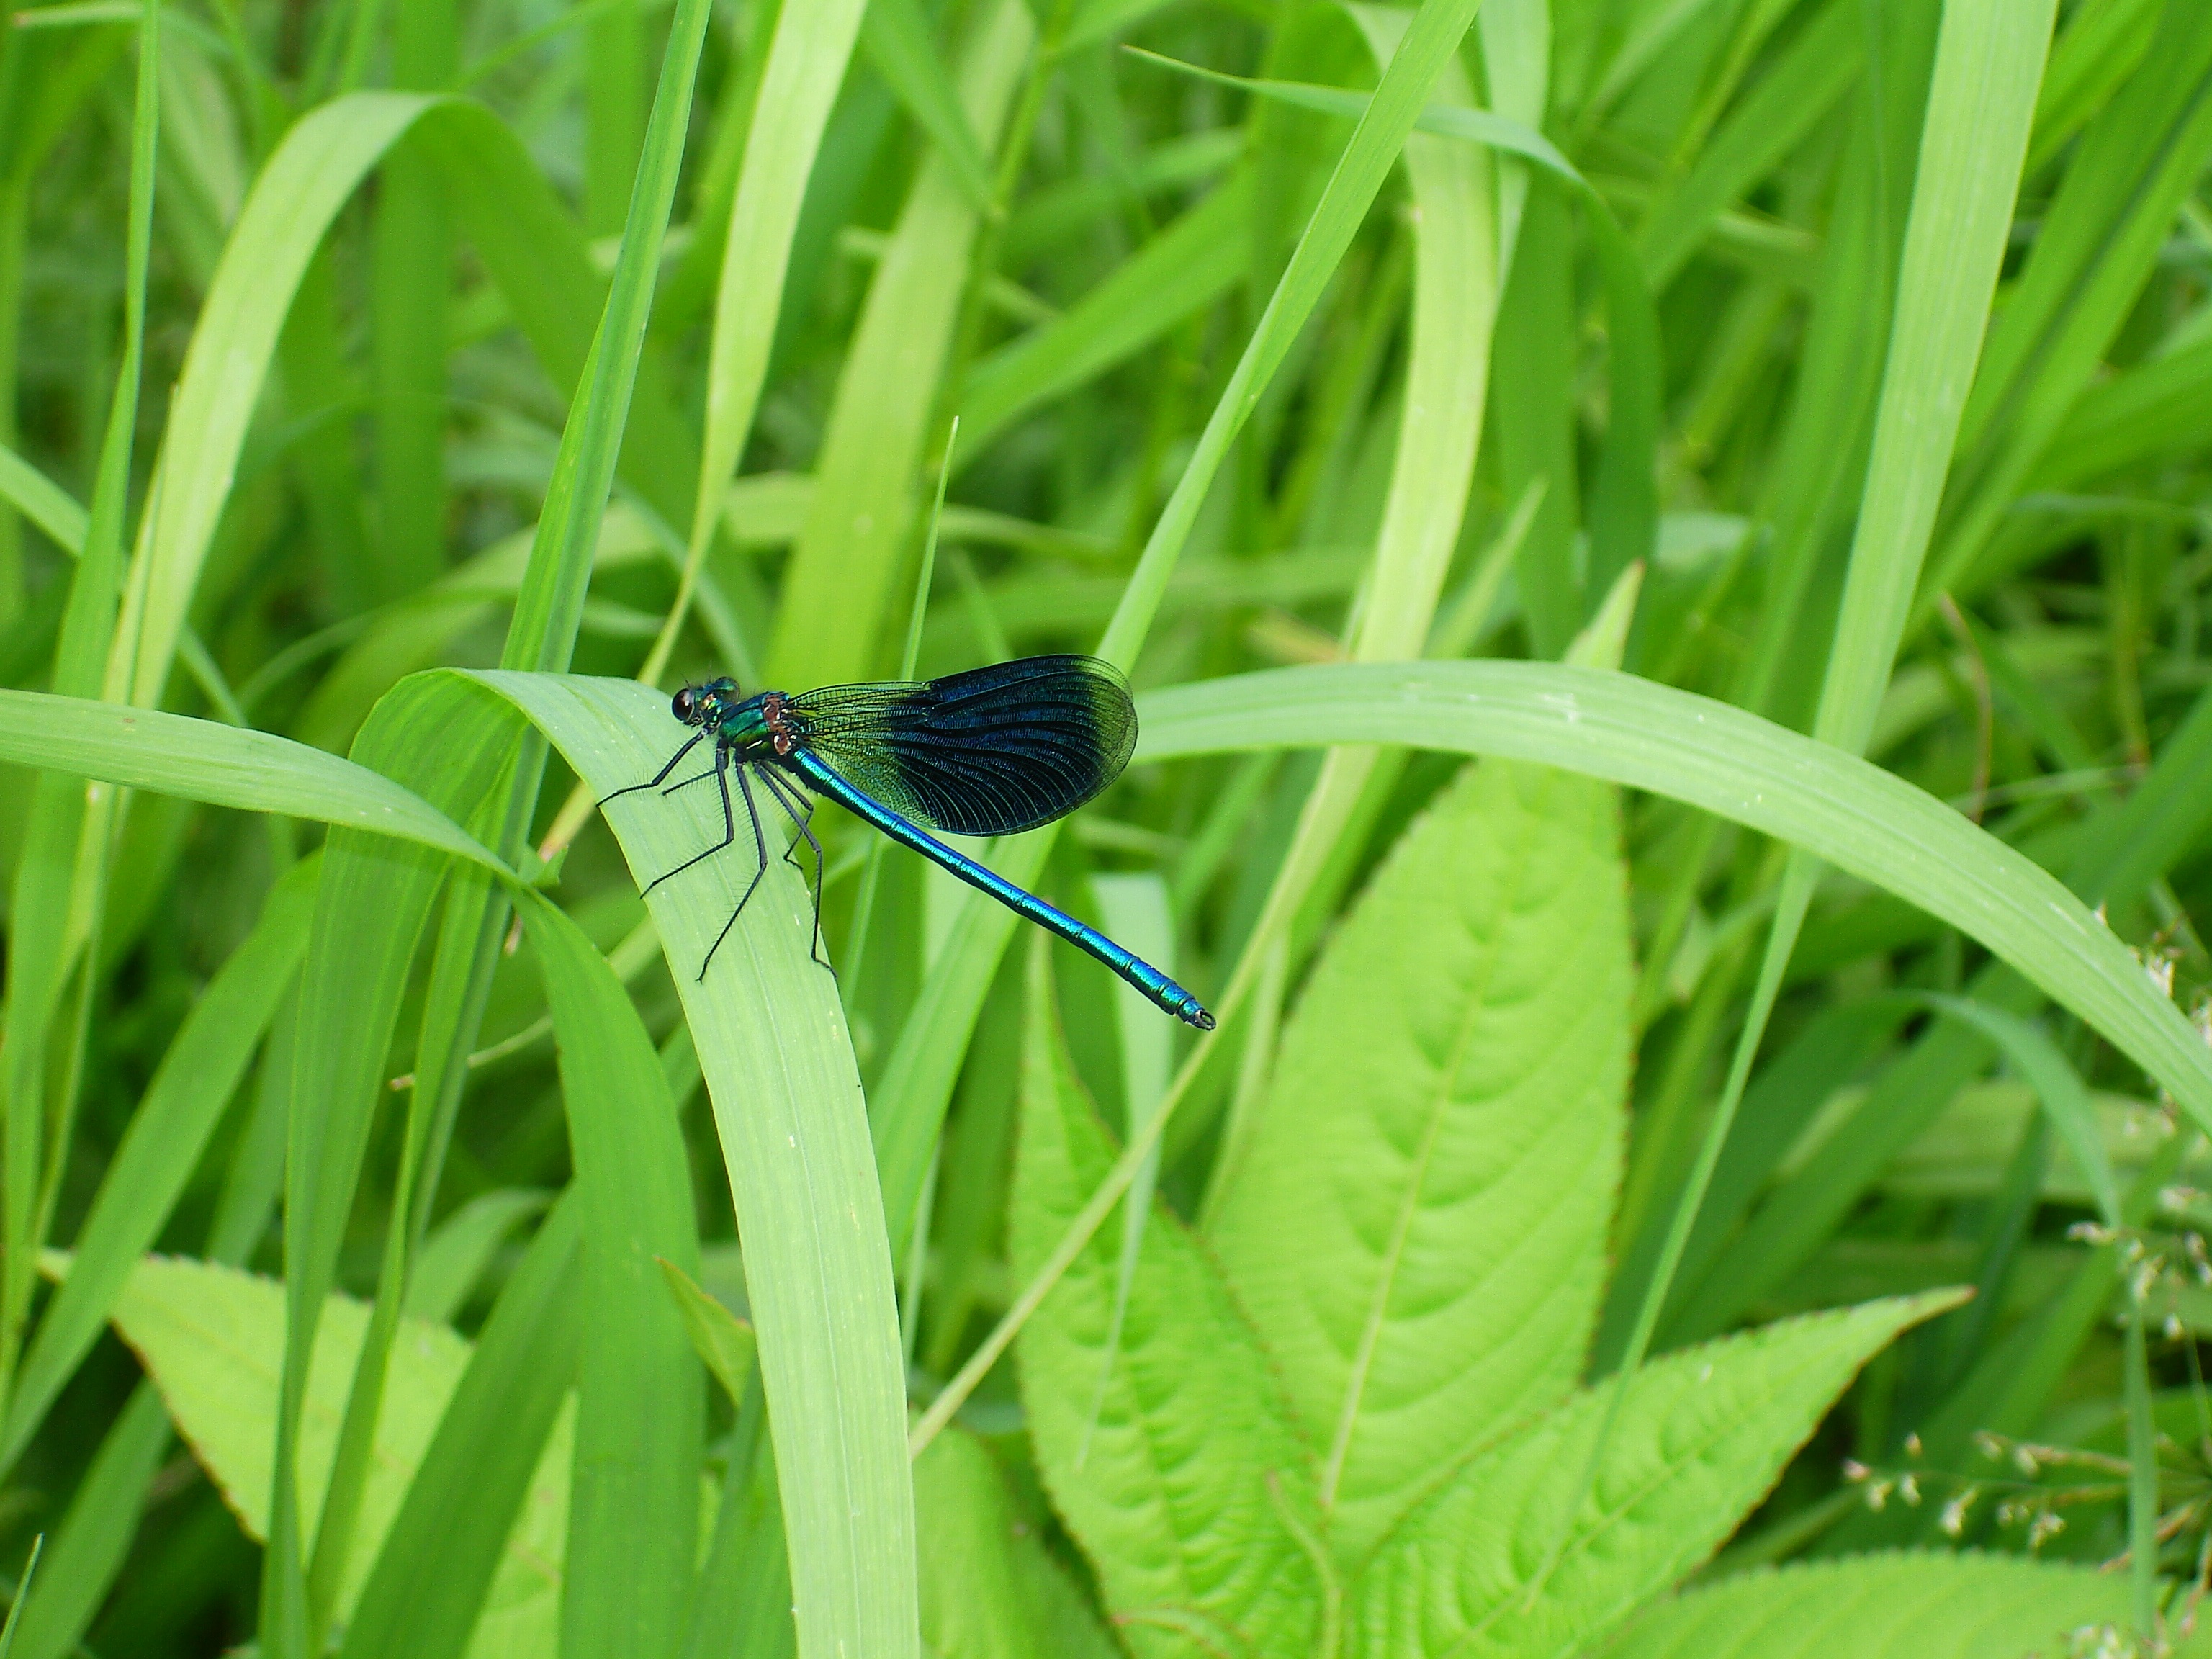
grass, lawn, meadow, prairie, flower, green, insect, botany, butterfly, fauna, invertebrate, dragonfly, damselfly, lower saxony, macro photography, arthropod, blue winged demoiselle, please donate, coffee donation, paypal, please appreciate, leine uplands, calopteryx virgo, line banks, g ttingen, lycaenid